Injured Engine

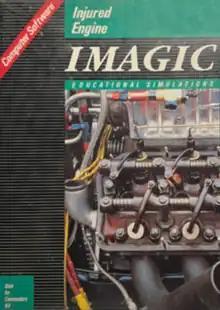

Injured Engine is a game released for the Apple II and Commodore 64 by Imagic. The player must diagnose problems in a simulated automobile engine. The game aims to teach how engines work and how engine parts relate to each other. It was created by an auto mechanic and a graphic artist. Imagic demonstrated it at the 1984 Consumer Electronics Show.